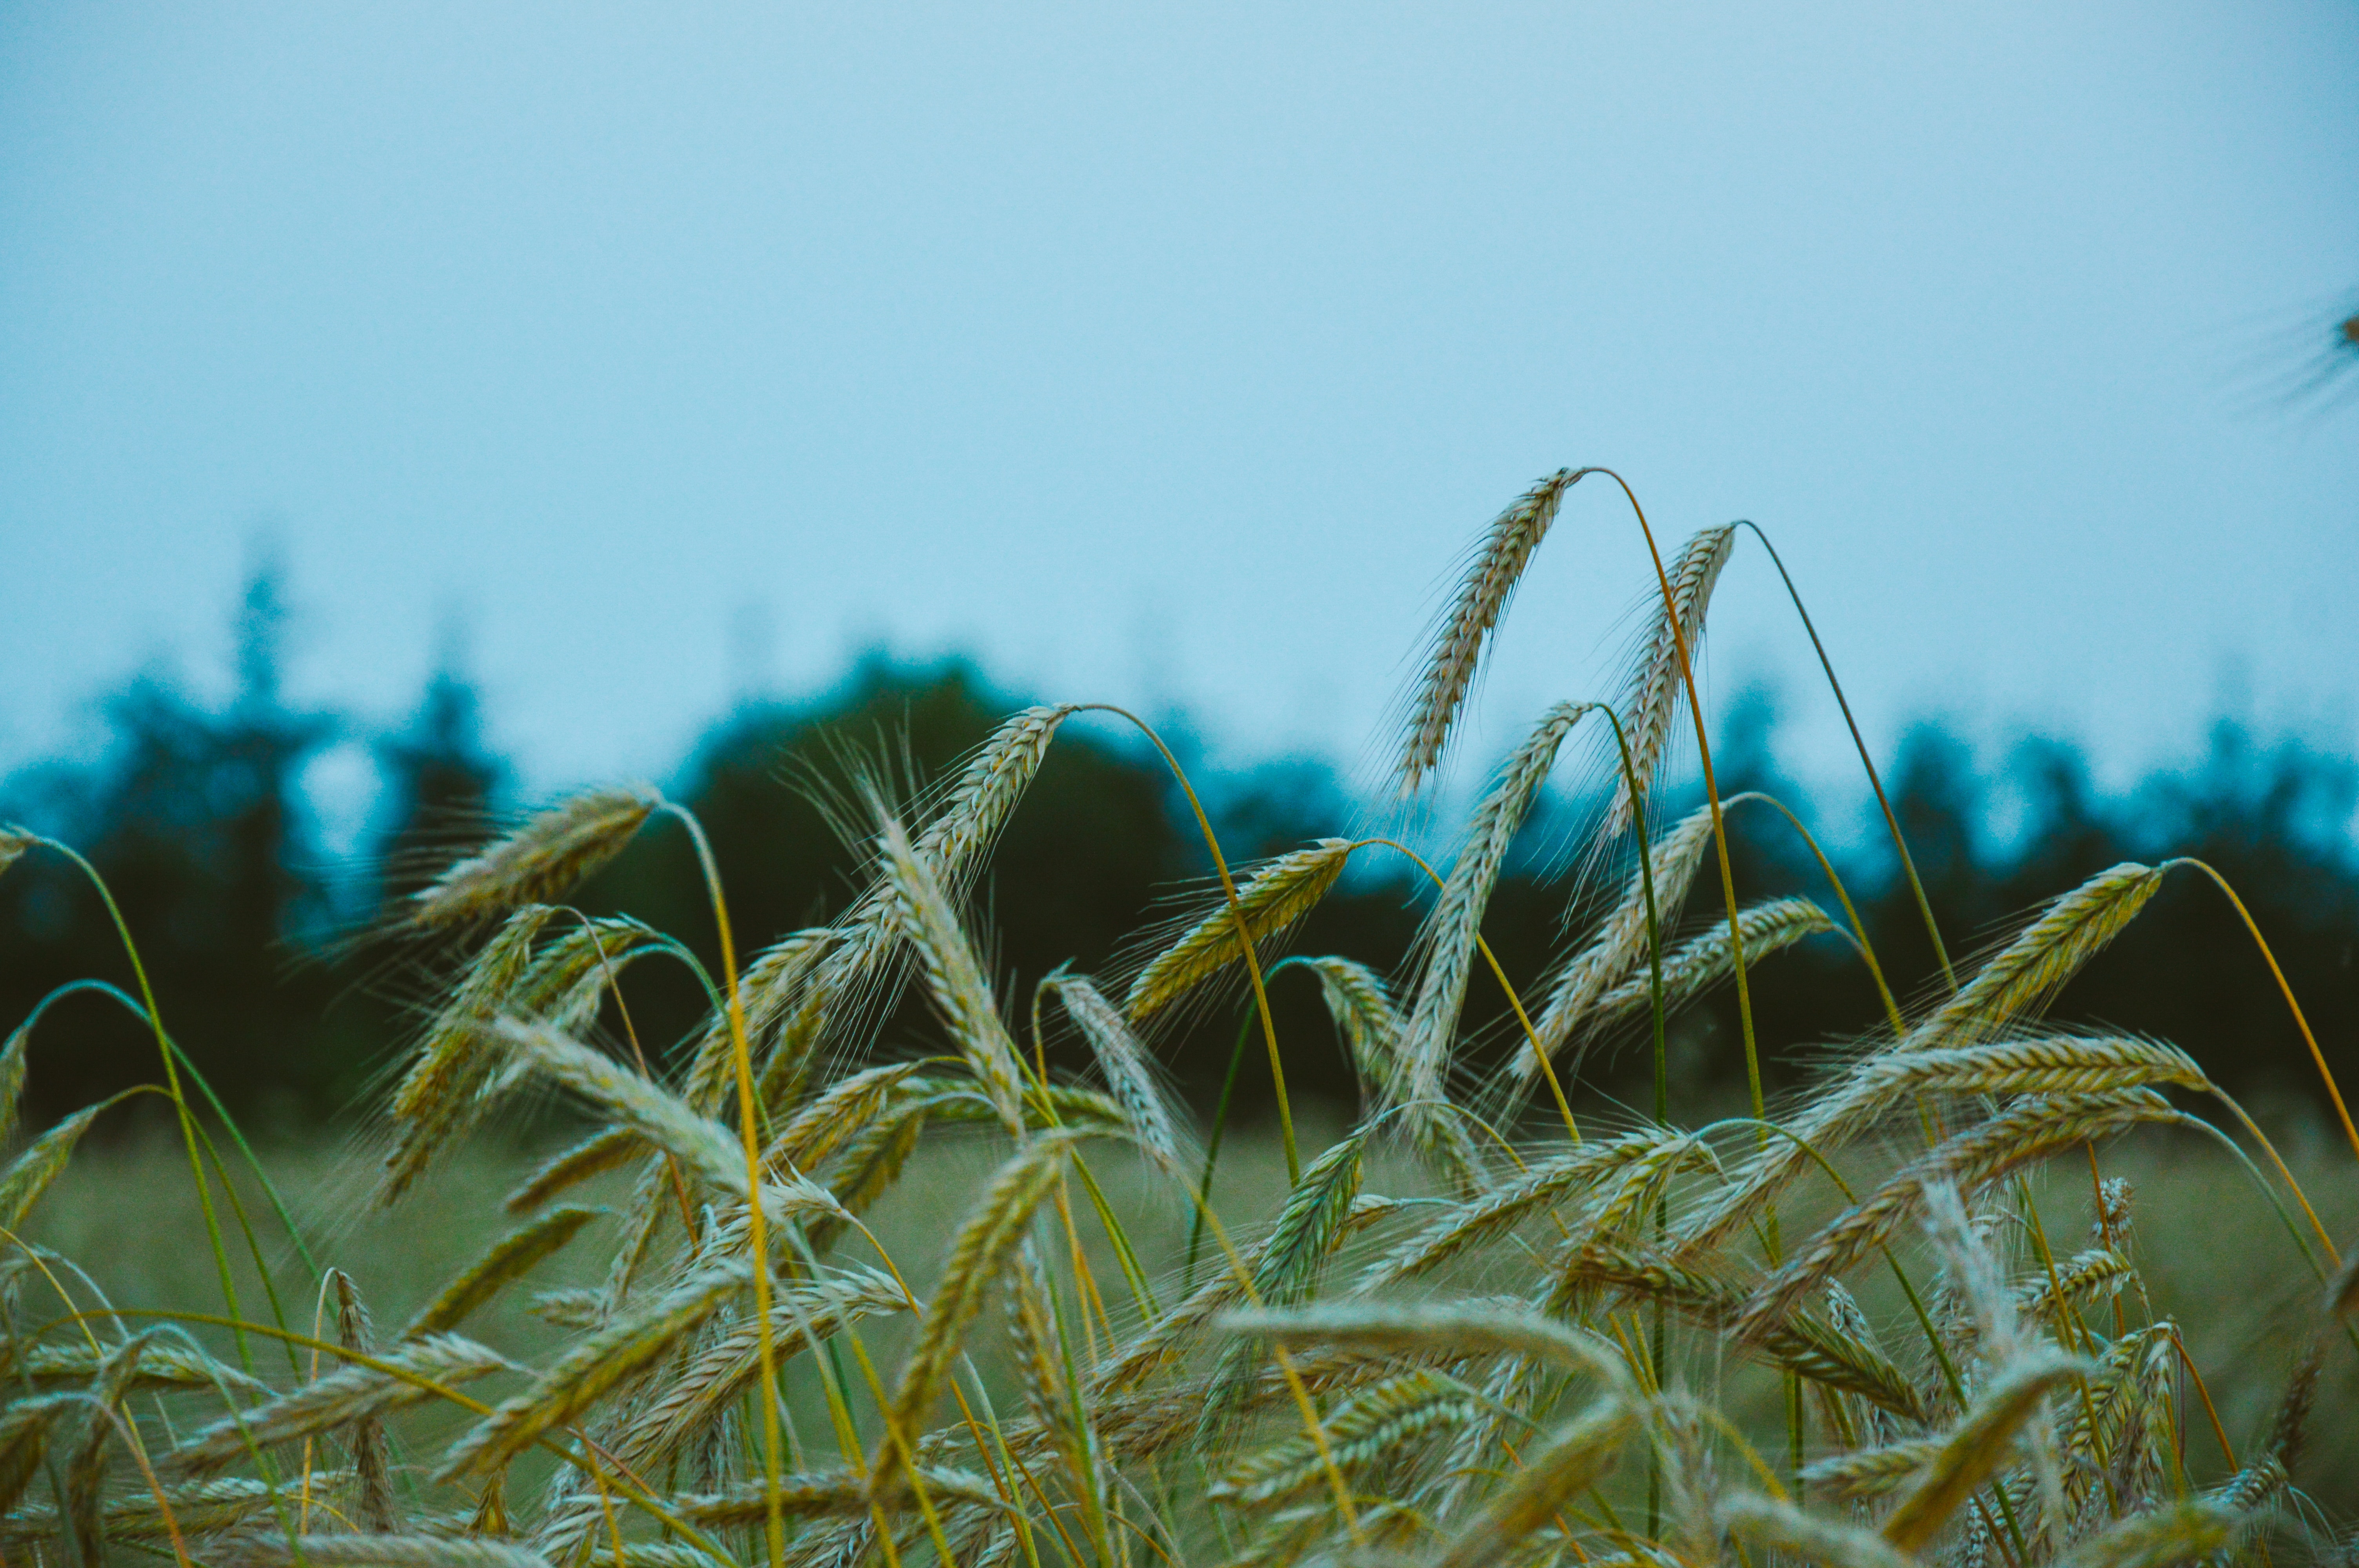
rye, barley, grass, field, sky, plant, food grain, grass family, wheat, crop, grain, hordeum, cereal, triticale, phragmites, emmer, photography, poales, sunlight, plant stem, grassland, meadow, farm, agriculture, einkorn wheat, food, wind